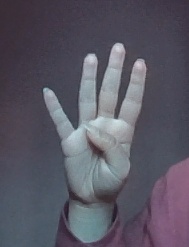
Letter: kaaf